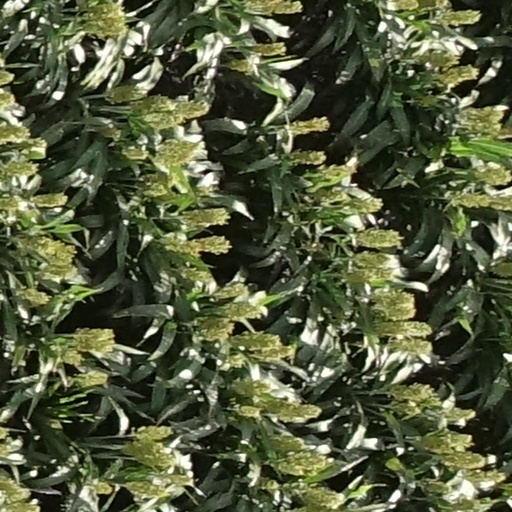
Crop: sorghum